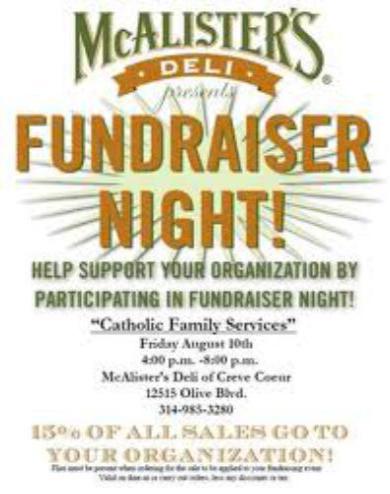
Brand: mcalister's deli
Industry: Food